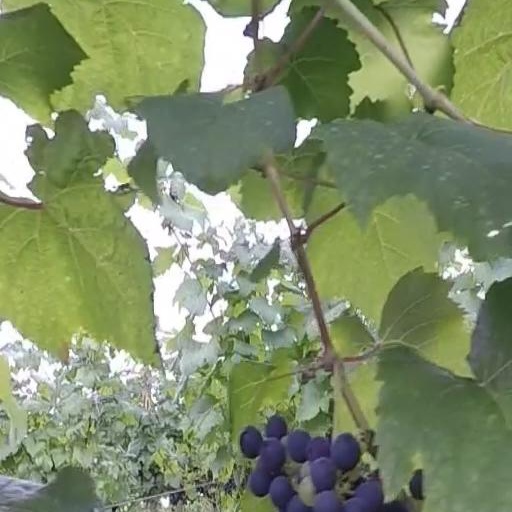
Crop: grape